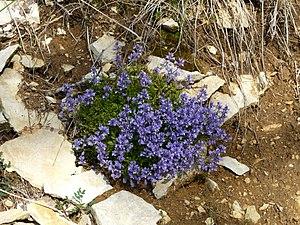
Polygala calcarea, La Cassagne, Dordogne, France
La Cassagne est une commune française située dans le département de la Dordogne, en région Nouvelle-Aquitaine.